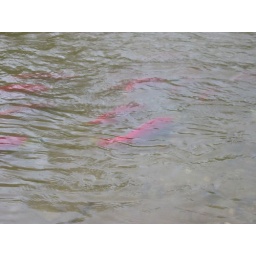
You could see red salmon swimming by everywhere.